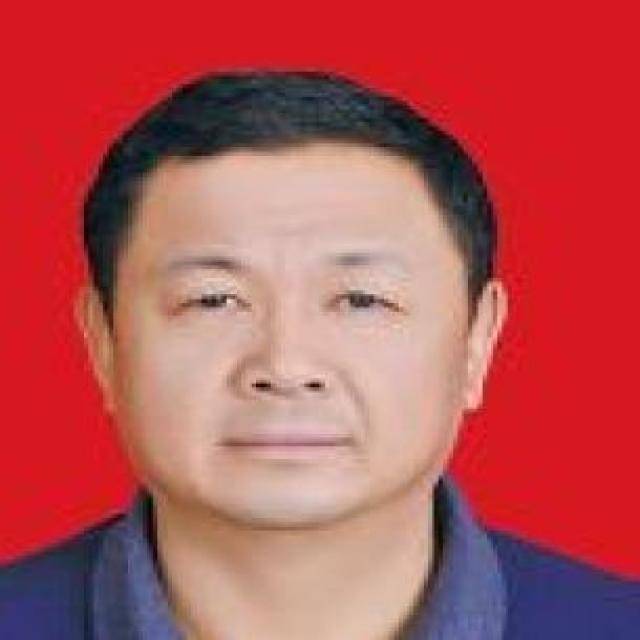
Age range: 45-64